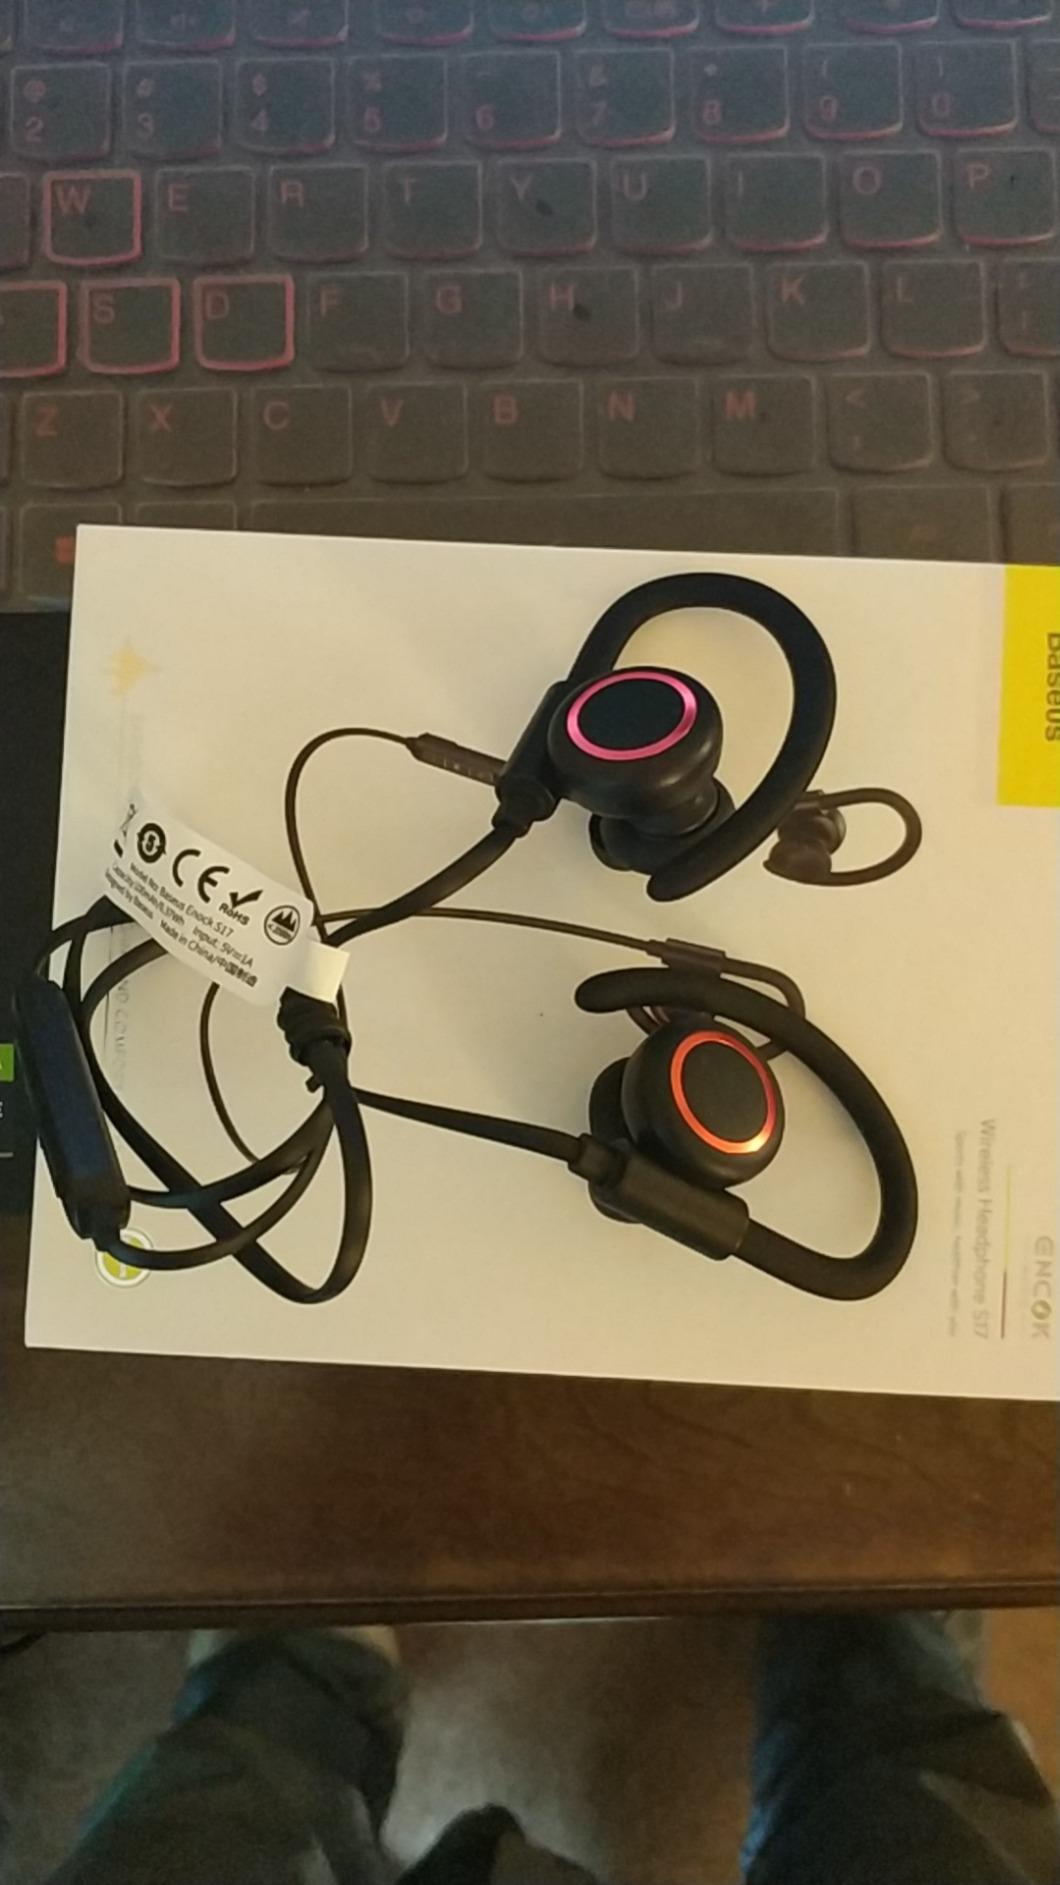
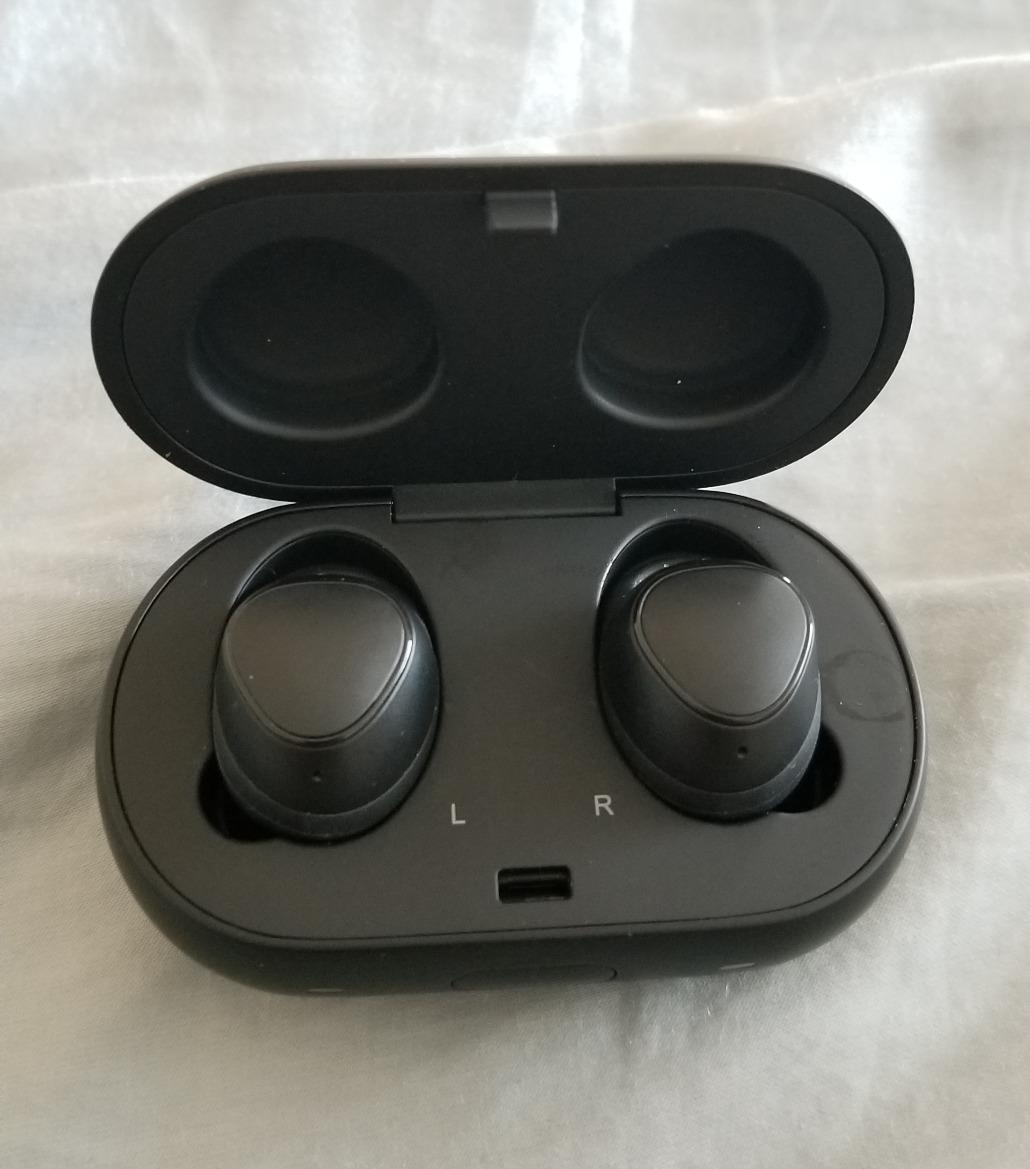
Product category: earbuds
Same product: no